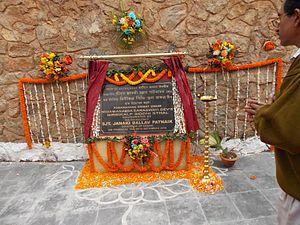
Swami Nigamananda Paramahansa est un yogi Indien, gourou et mystique connu dans l'est de l'Inde. Il est associé au culte de Shakti et considéré comme un parfait maître spirituel de tantra, védanta, yoga et bhakti.